City of London Yeomanry (Rough Riders)

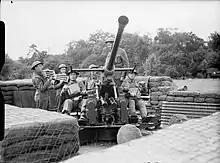
Bofors gun at Stanmore June 1940.

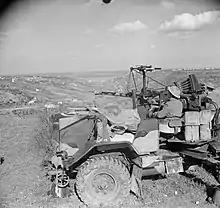
Self-propelled (SP) Bofors gun of 11th (CoLY) LAA Rgt in Italy, 16 January 1944.

The Rough Riders arrived back in Egypt from Salonika with 8th Mtd Bde on 8 June 1917. They moved up into Palestine and joined the newly formed Yeomanry Mounted Division on 21 July 1917 at El Fuqari. The EEF was preparing for an attack at Gaza (the Third Battle of Gaza) to be launched on 31 October. On the night of 26 October the 8th Mtd Bde took over a long outpost line with two regiments, while 1/1st CoLY was in reserve. At 04.10 the following morning the outposts came under heavy attack and a troop of the Middlesex Yeomanry was almost cut off. A squadron of the CoLY under Maj L.P. Stedall rode up in support, reaching a hummock from the outpost before it was itself pinned down, dismounted, behind this slight cover. However, its presence prevented the Middlesex from being completely surrounded, and the outpost held out all day until infantry arrived to drive off the enemy late in the afternoon. Another Middlesex outpost was less fortunate and was wiped out after seven hours' resistance. Major Stedall was later awarded the Distinguished Service Order (DSO) for leading his men galloping over of open country under heavy rifle and machine gun fire despite being wounded twice.